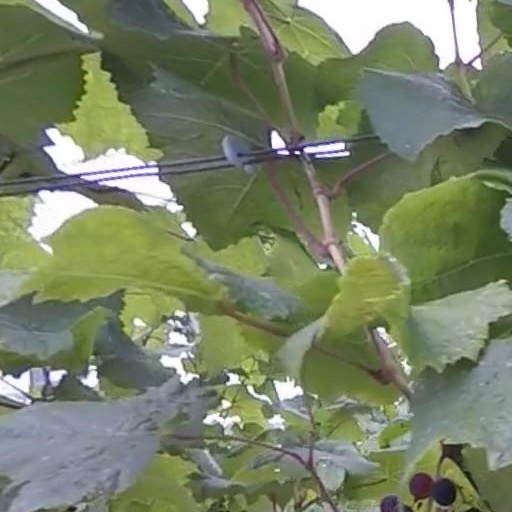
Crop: grape